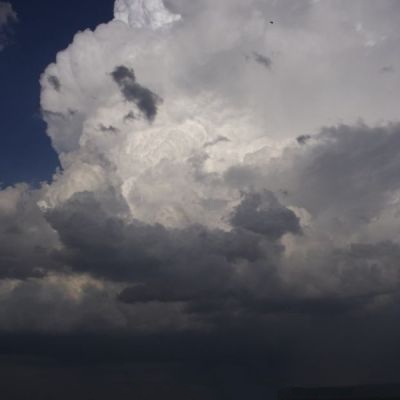
Cloud type: Cumulonimbus (Cb)